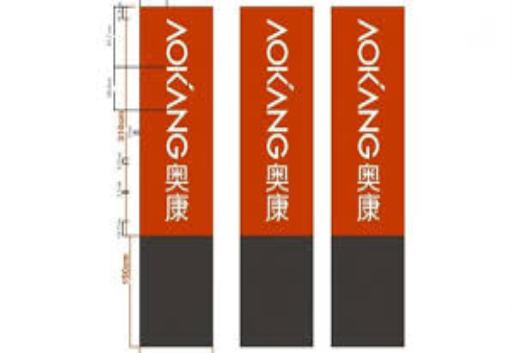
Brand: AOKANG
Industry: Clothes